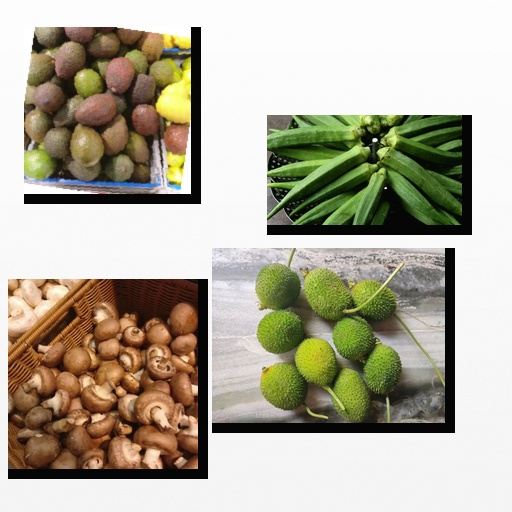
Food items: okra, spiny_gourd, avocado, mushroom